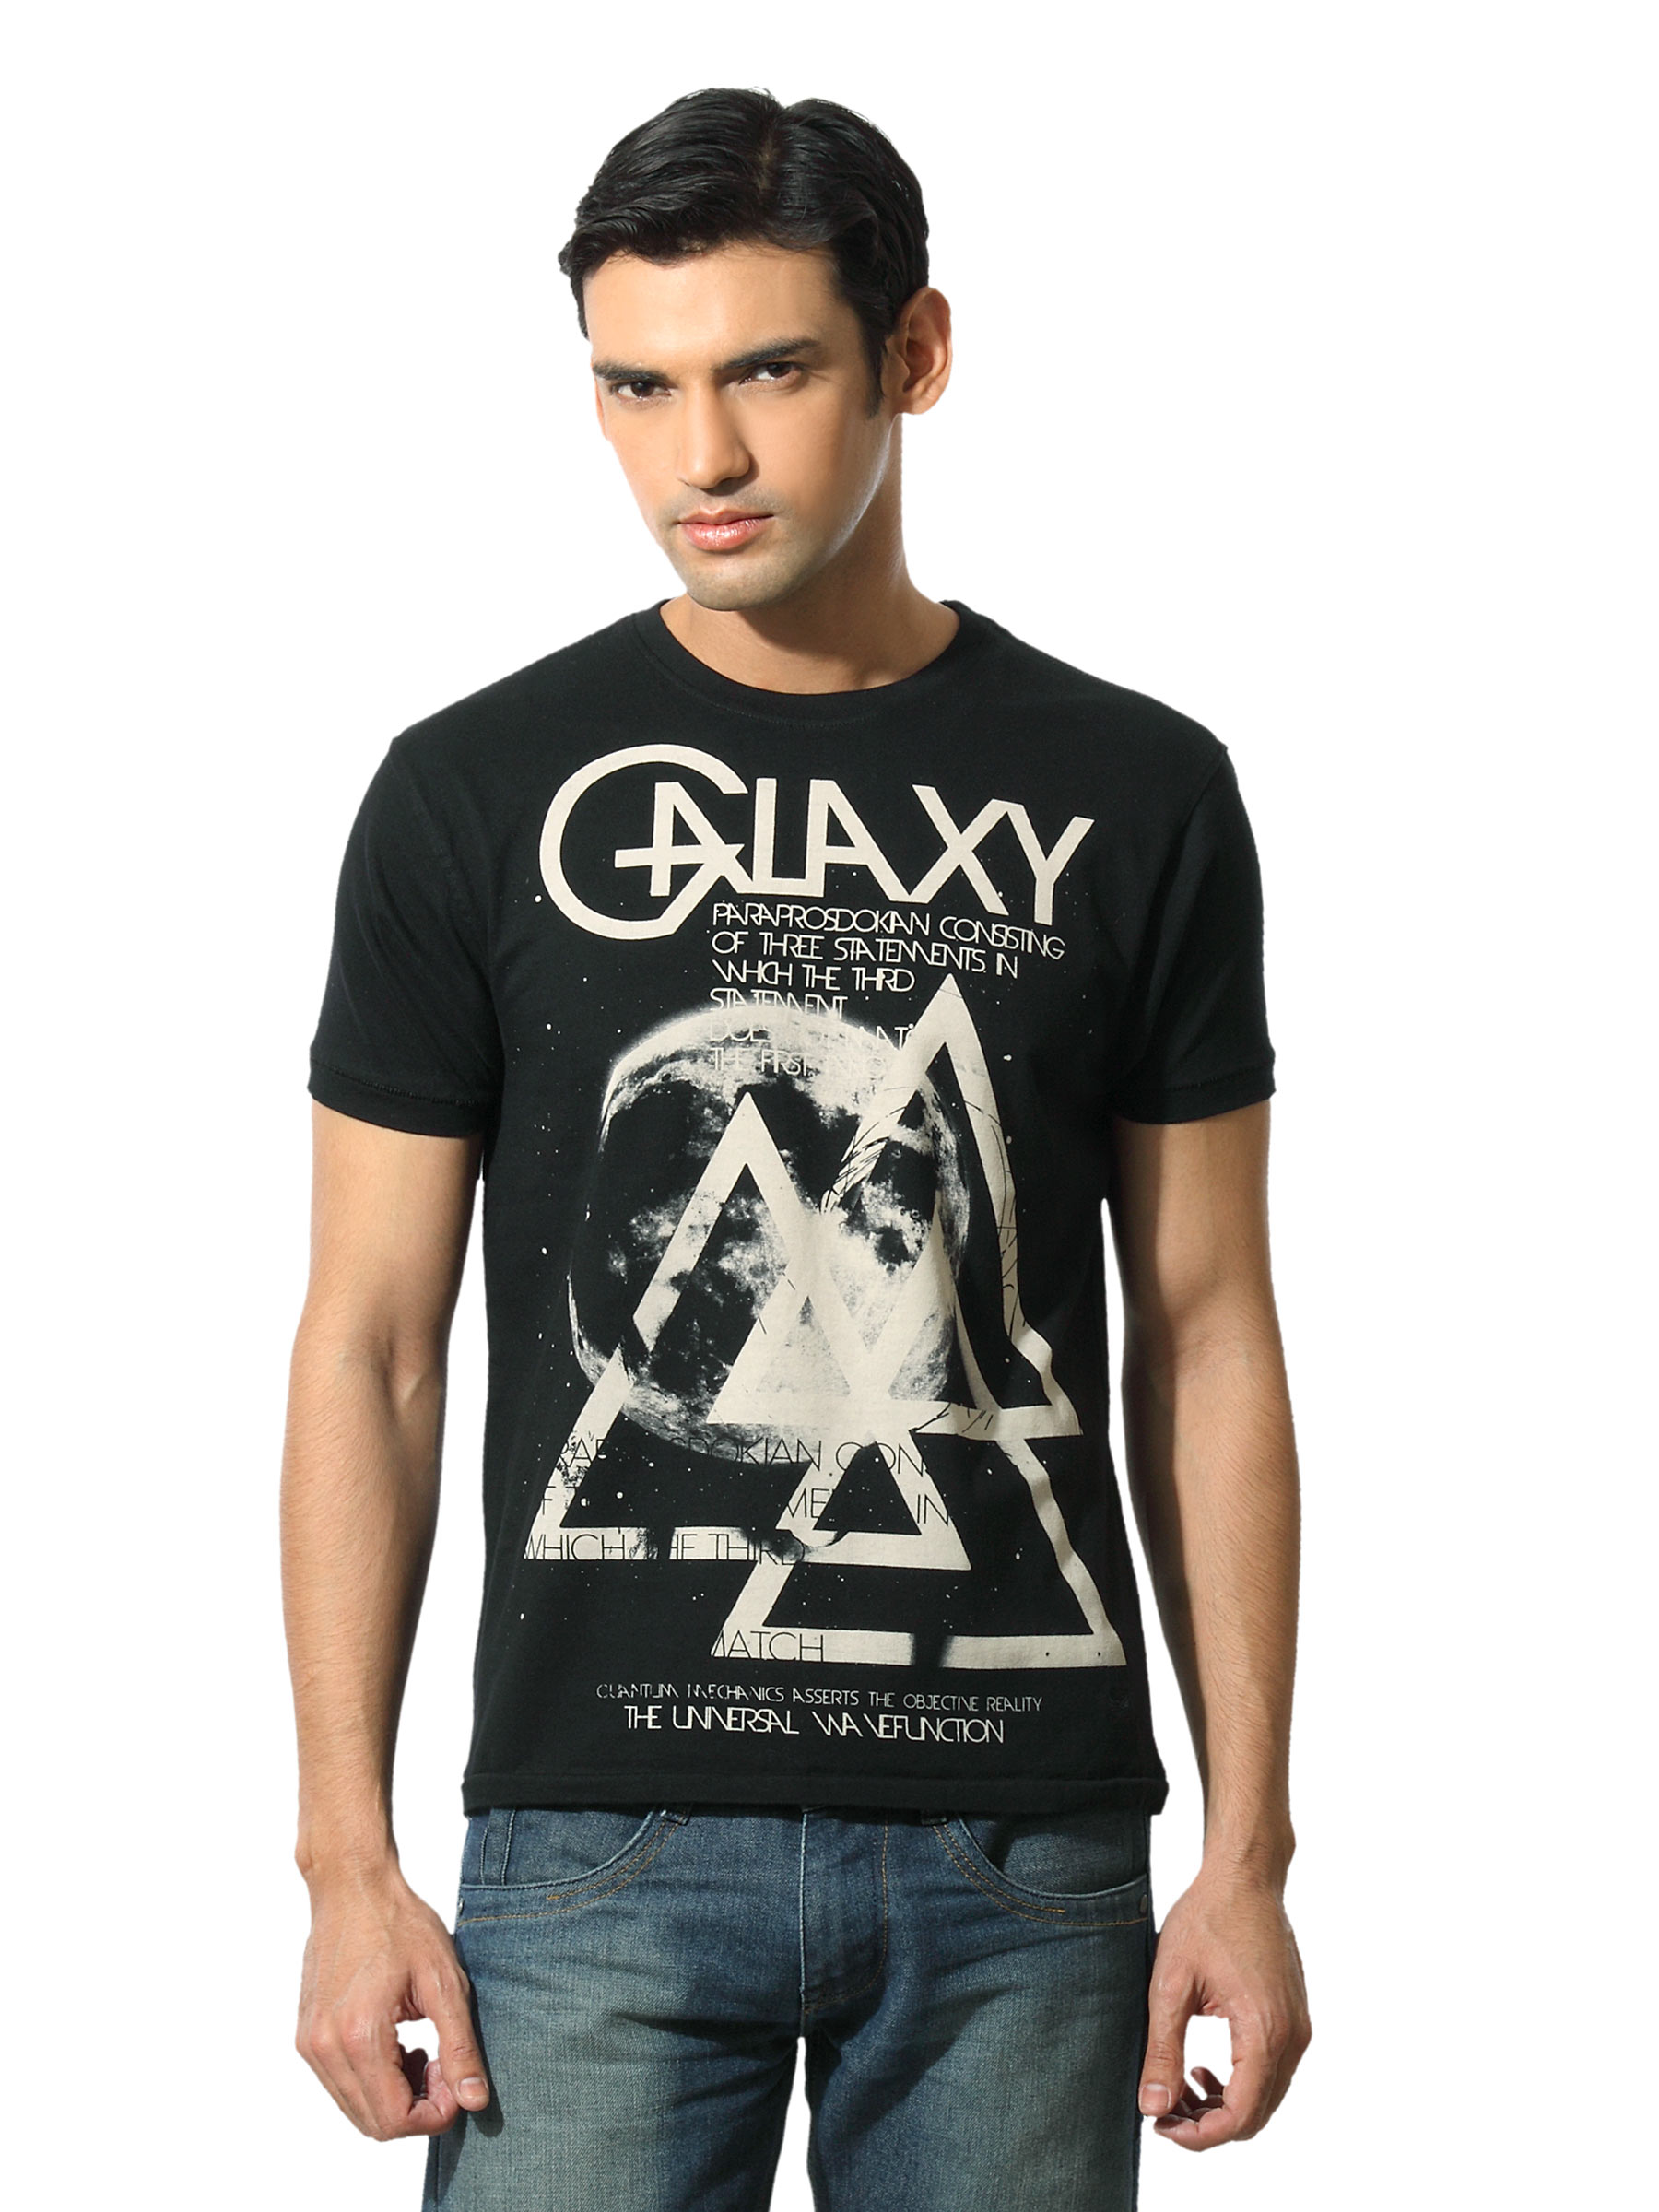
Flying Machine Men Tee Black T-shirt
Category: Apparel / Topwear / Tshirts
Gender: Men
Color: Black
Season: Summer 2012
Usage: Casual